Postage stamps and postal history of Hungary

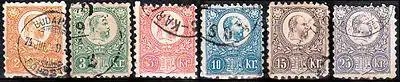
1871 Second issue, engraved stamps of Hungary

The very first impression was of poor quality and most of it had to be destroyed. Only a small quantity of this impression was released, in August 1873, and stamps of this impression are rare (2 kreuzer dark yellow).